Ardat-lilî

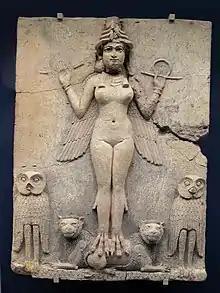
The Burney Relief.

In the past identification of the figure depicted on the Burney Relief as an ardat-lilî or lilītu has been proposed, but today it is considered implausible as it is unlikely a figure perceived negatively would be represented as a cultic image. In ancient Mesopotamia demons were not an object of cult, and it was believed they are incapable of heeding prayers of humans the way gods were supposed to. With the exception of first millennium BCE exorcist rituals which required the preparation of figures of demons such as Lamashtu, "utukku" or "rābiṣu", there is no evidence that demons known from exorcistic literature were depicted in Mesopotamian art. Such figures would generally be destroyed as a part of the ceremony.